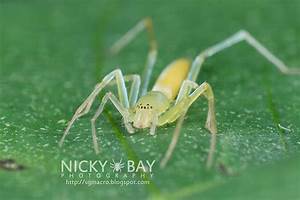
Label: ragno